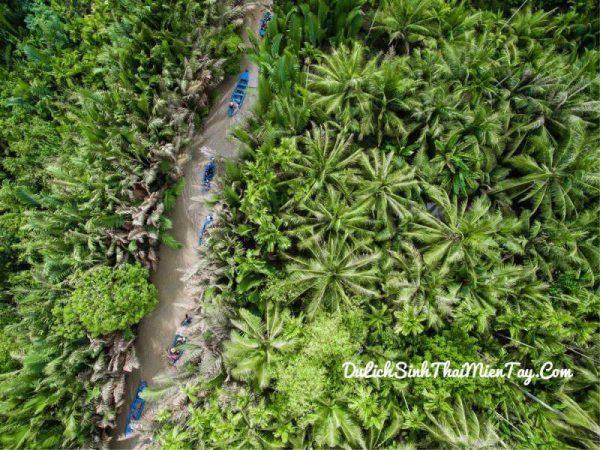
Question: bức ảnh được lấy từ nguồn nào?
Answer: dulichsinhthaimientay. com